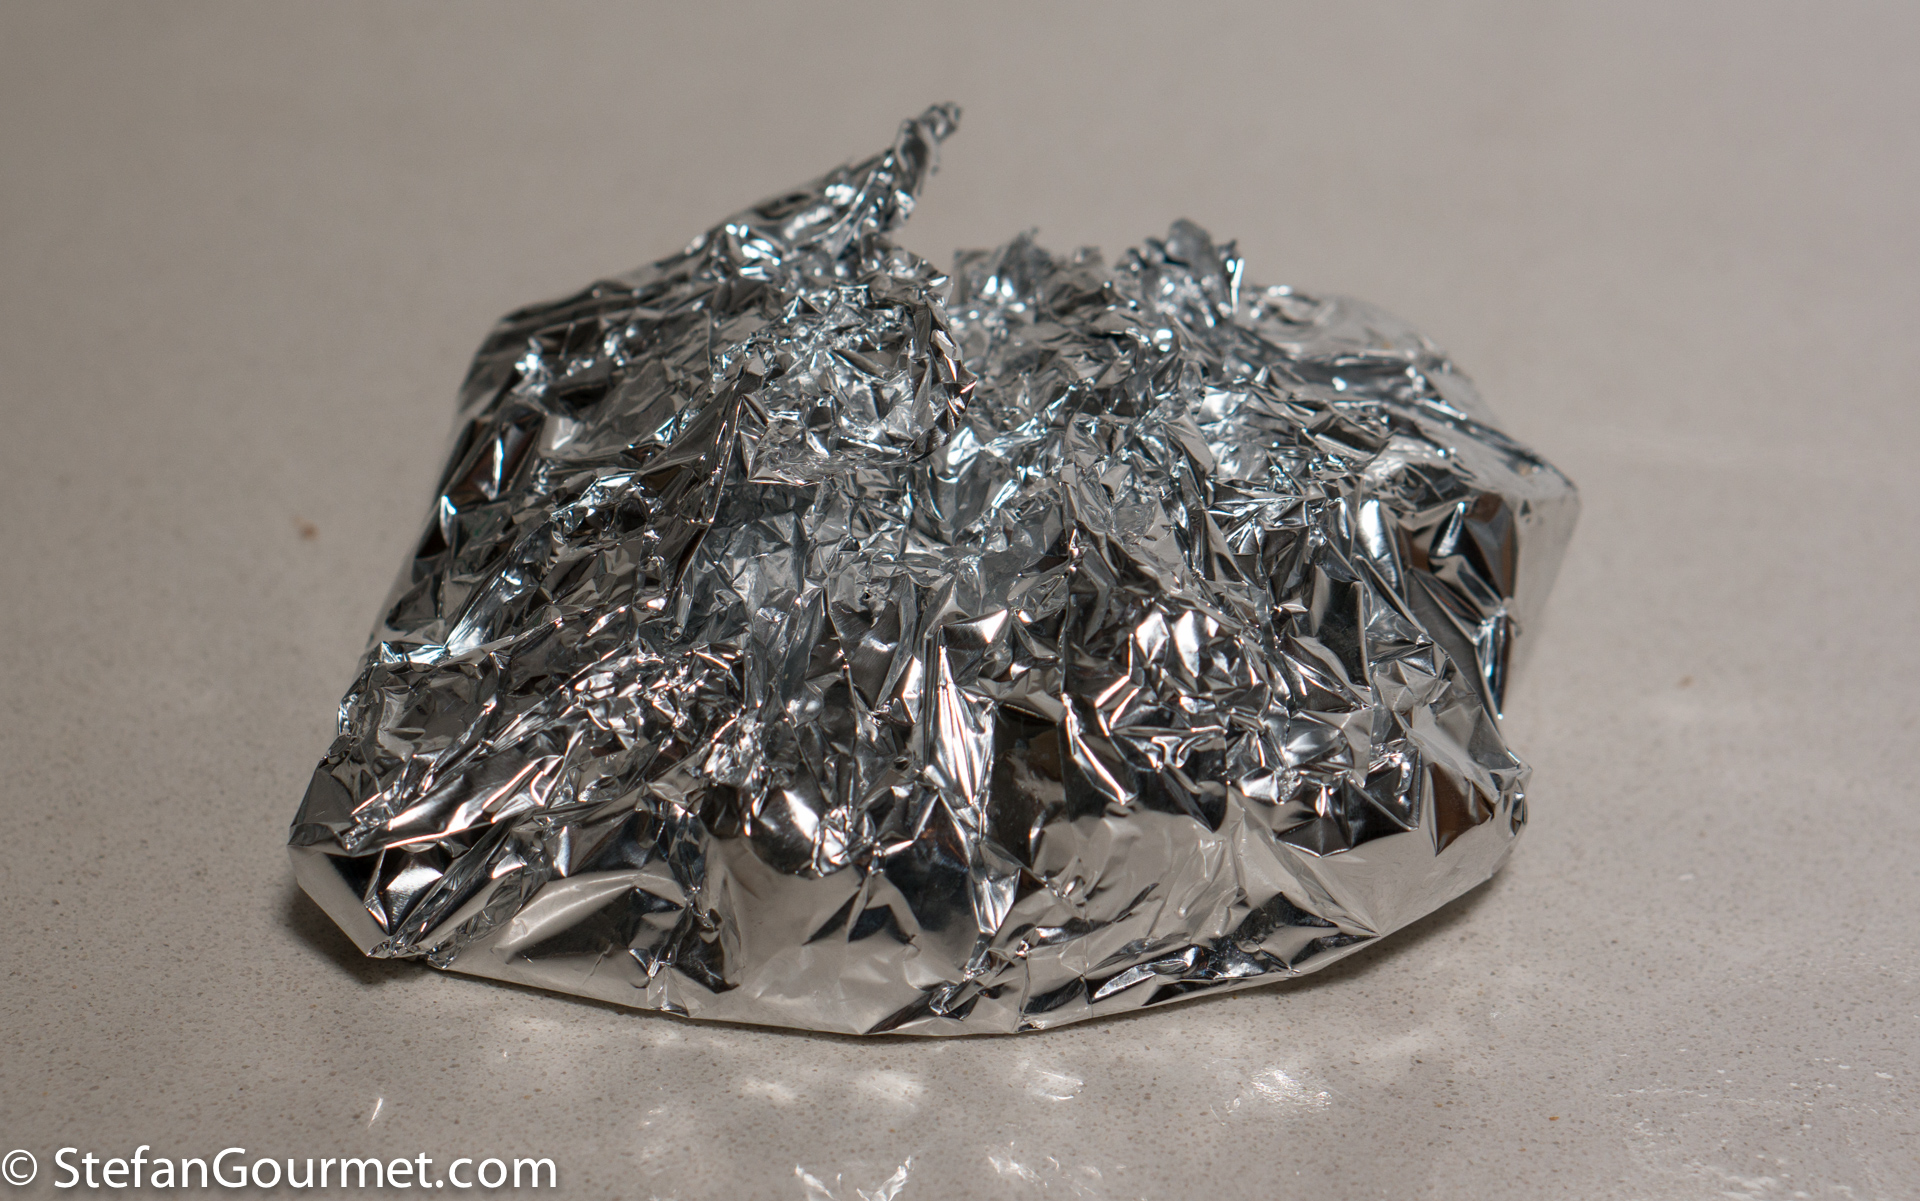
Waste category: metal